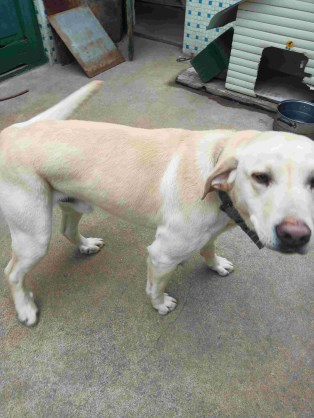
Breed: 3580-n000122-Labrador_retriever